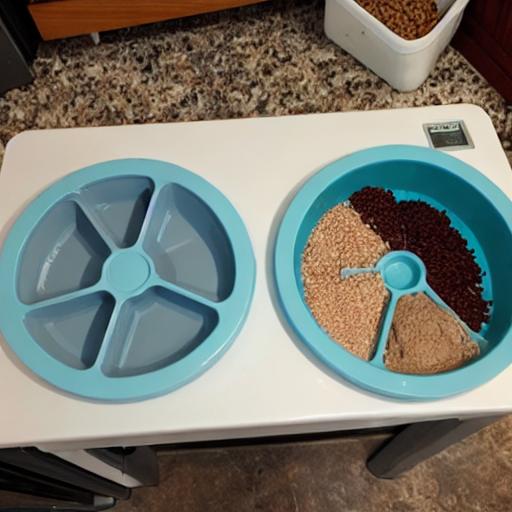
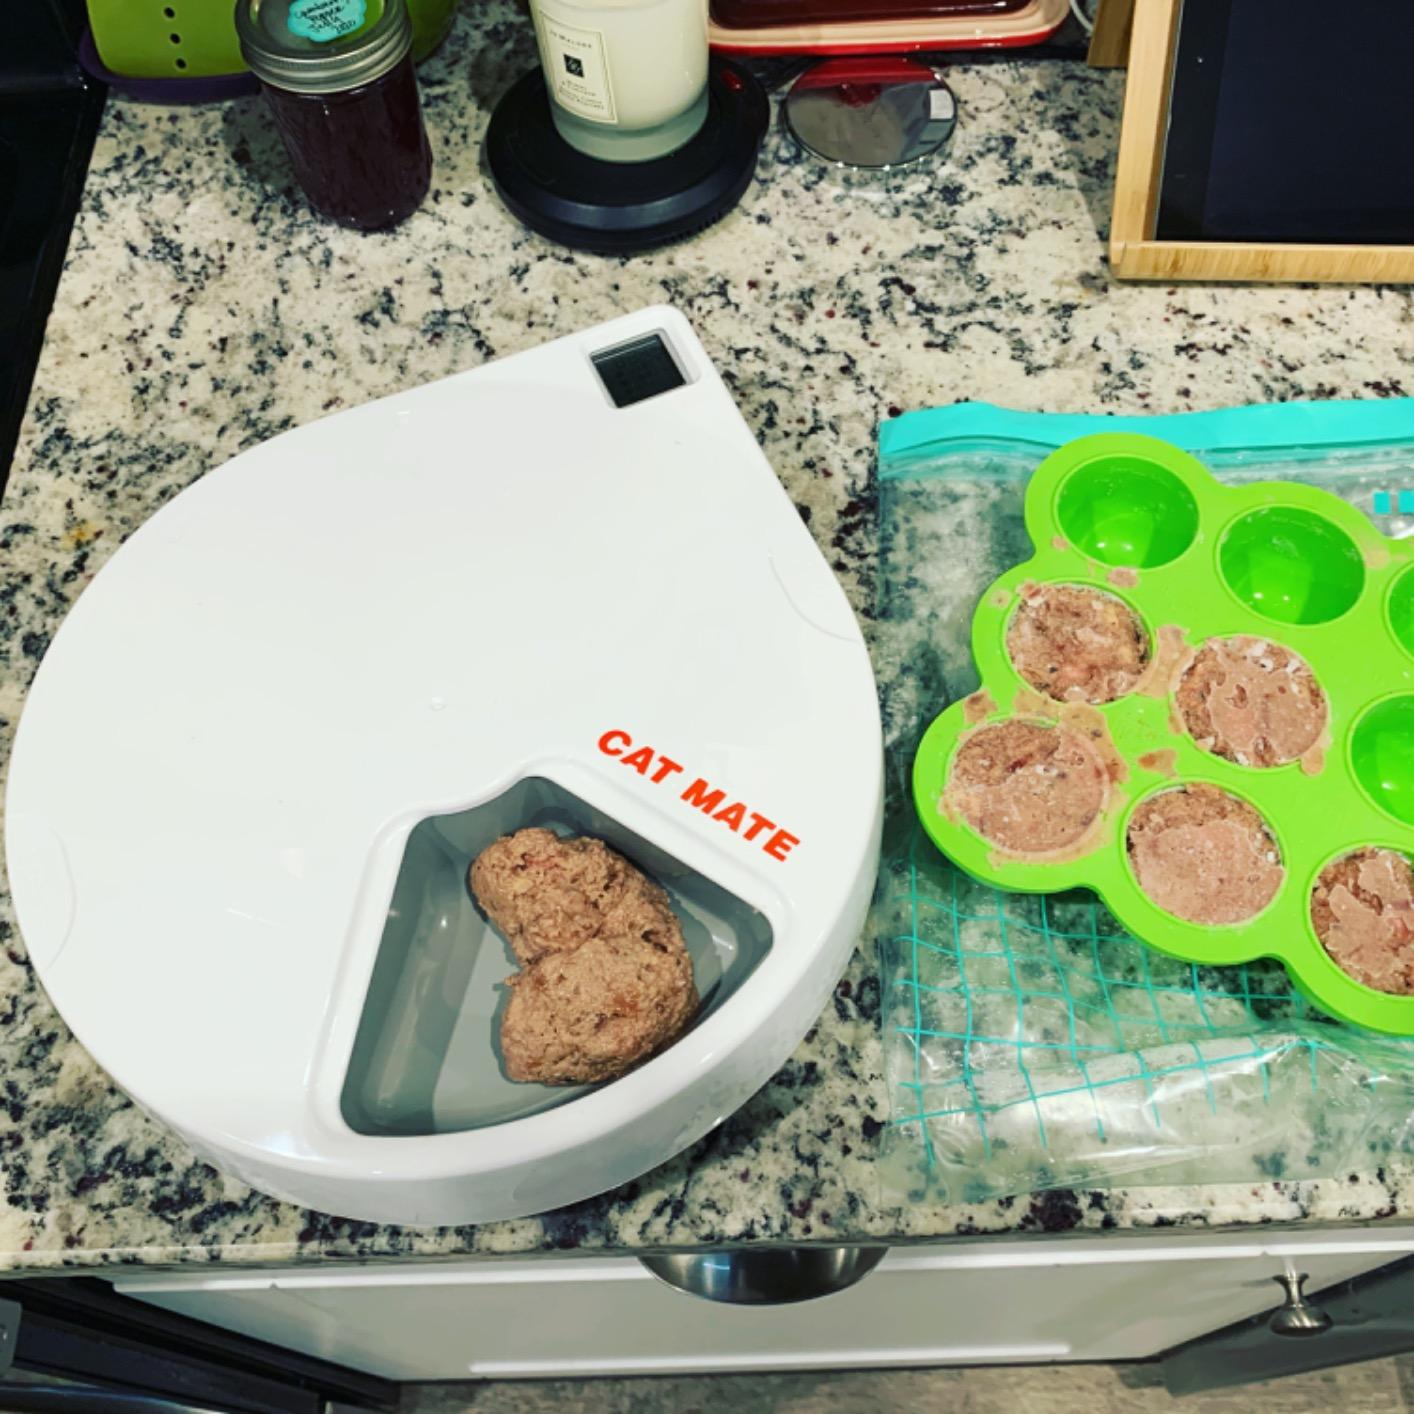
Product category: items_feeder
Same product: no